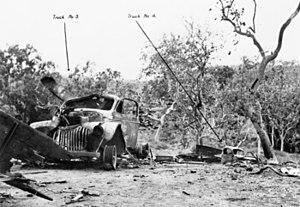
La bataille de Nadzab est un assaut aéroporté mené par les États-Unis durant la campagne de Nouvelle-Guinée dans le cadre de la capture de Lae pendant la campagne de Salamaua-Lae. Cette opération visait à la capture de l'aérodrome abandonné de Nadzab mais également à couper les possibilités de retraite vers l'ouest de la garnison japonaise sur Lae, estimée à 10 000 hommes, qui faisait à ce moment face à deux divisions australiennes.